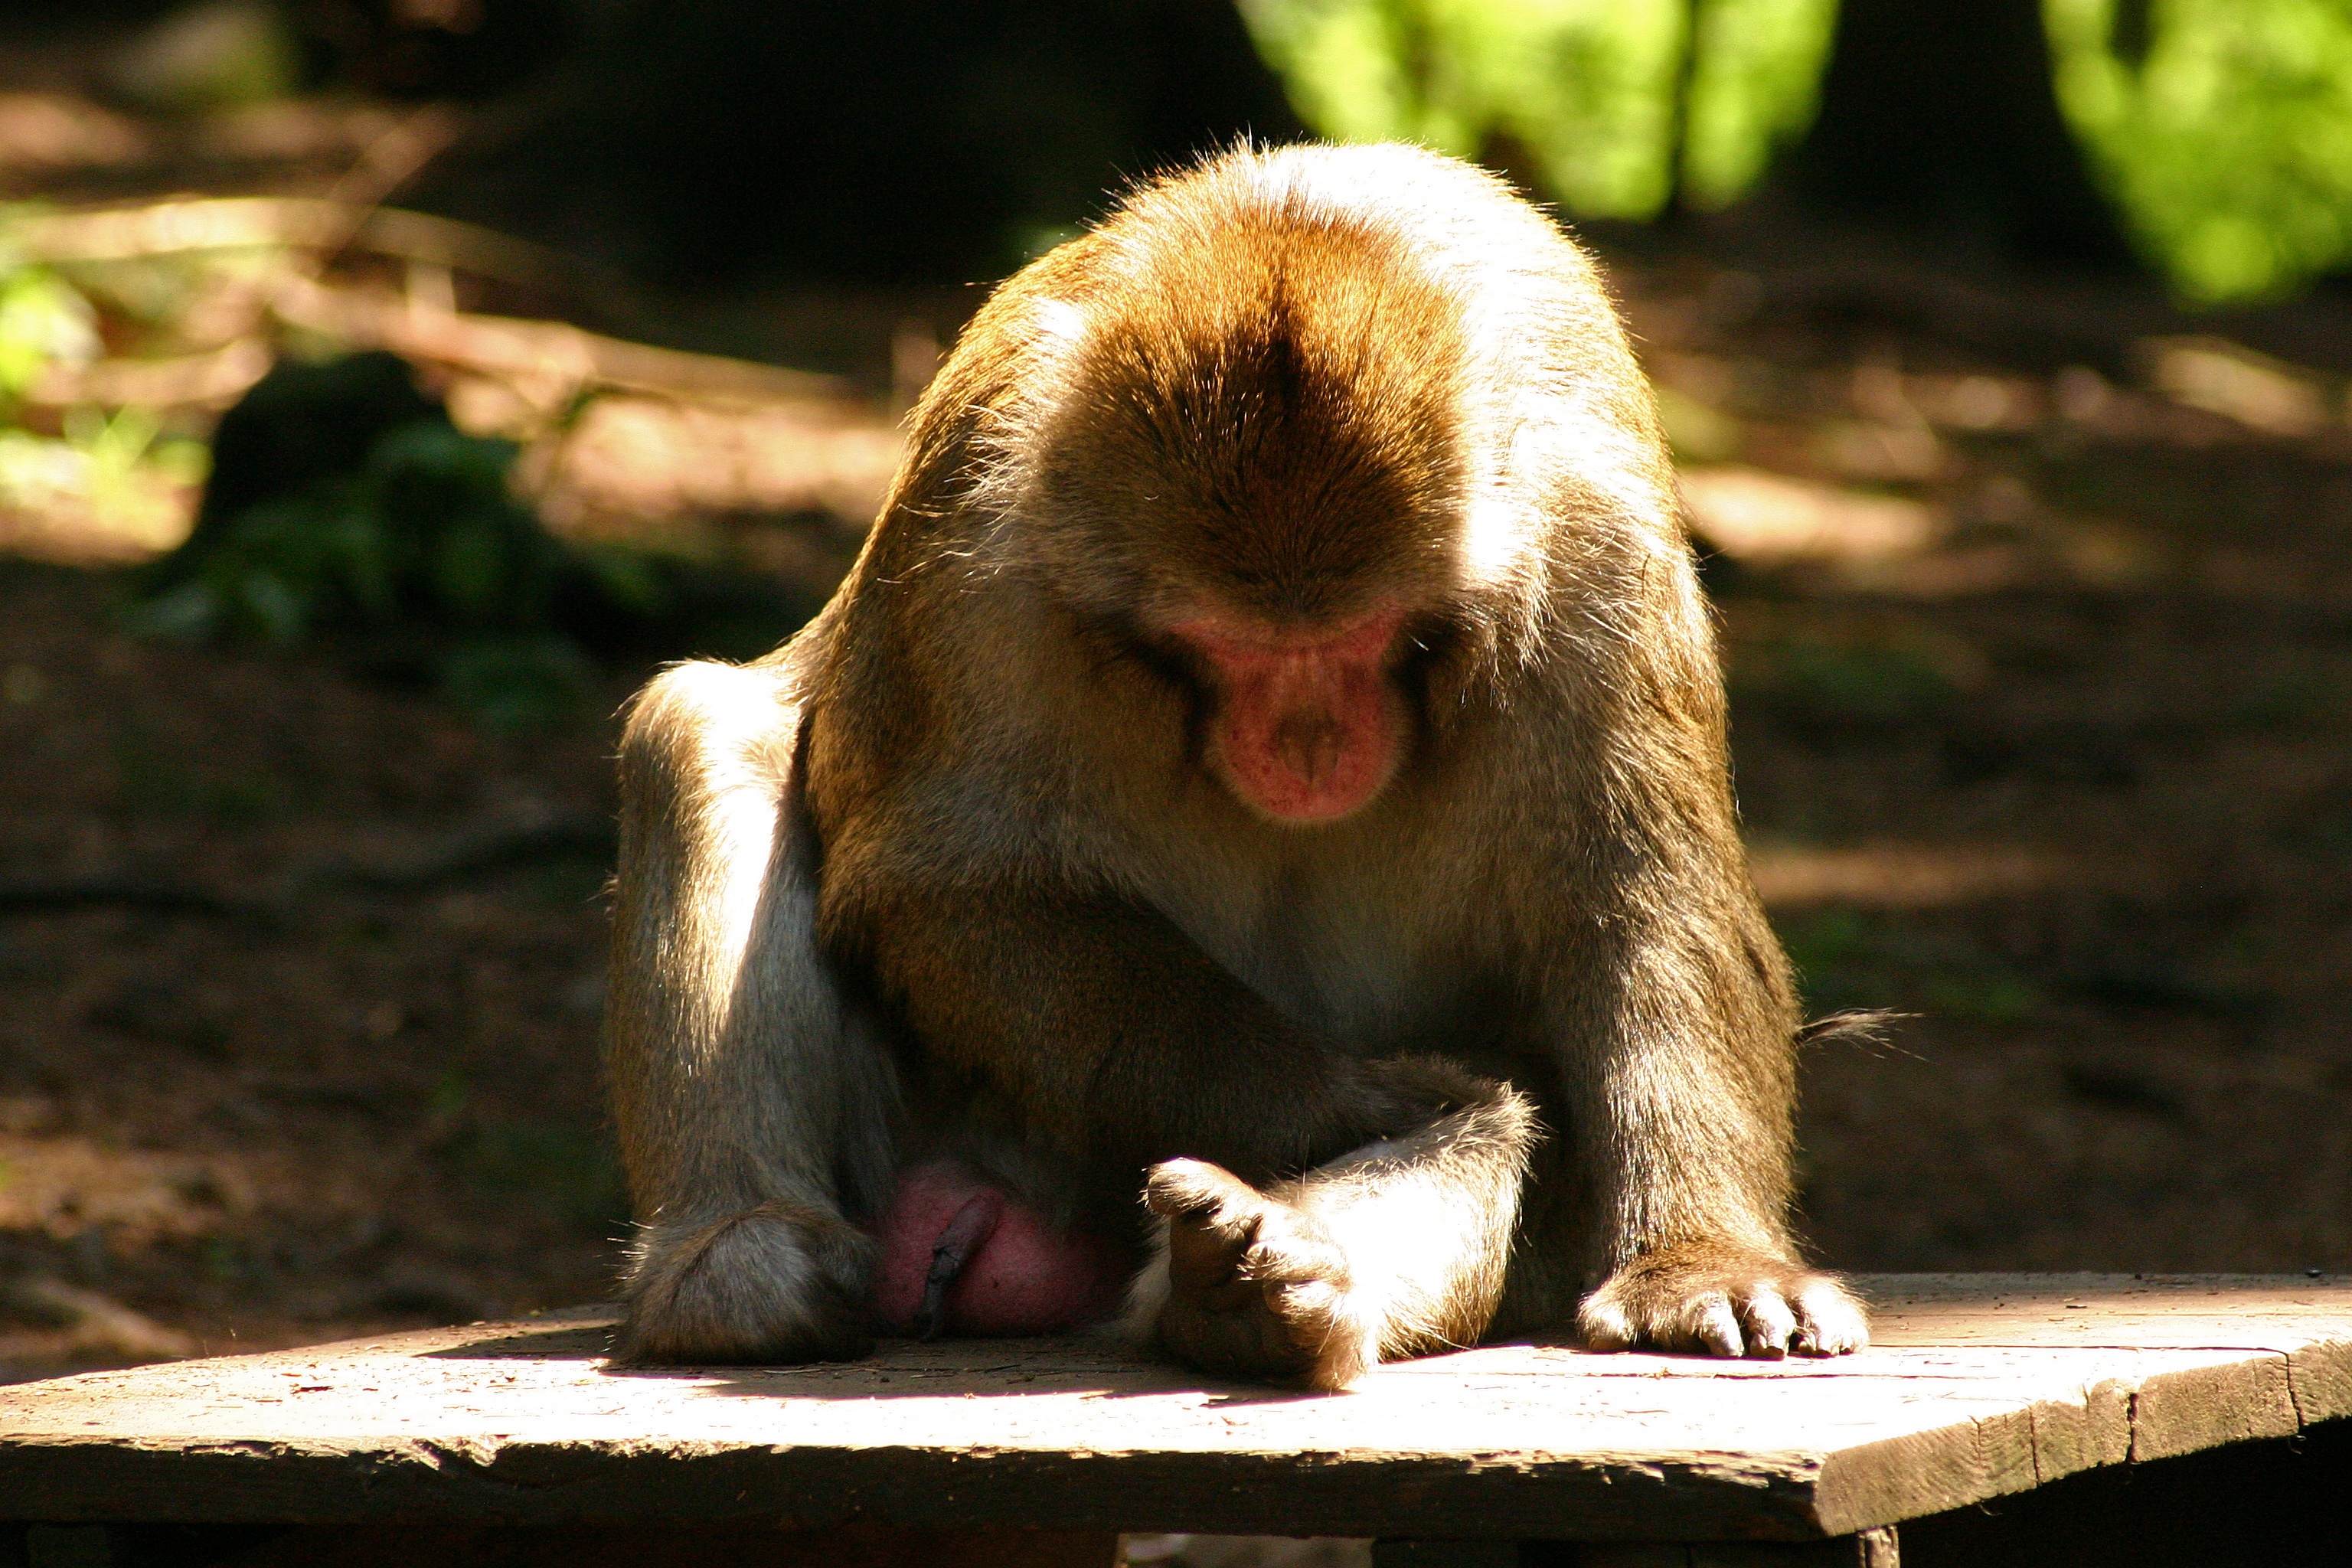
boardwalk, animal, wildlife, zoo, sitting, mammal, monkey, fauna, primate, macaque, old world monkey, makake, new world monkey, japanmakake, schneeaffe, rotgesichtsmakake, macaca fuscata